D. I. Mendeleev Institute for Metrology

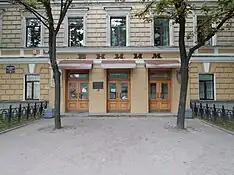
D. I. Mendeleev Institute for Metrology in St. Petersburg in 2013

State regulation of weights and measures in Russia was patchy and piecemeal until 29 April 1797, when Tsar Paul I issued a standardization edict aimed primarily at reducing fraud. Institutions for implementing this law followed, with a division overseeing standardisation being added to St Petersburg's Department of City Management, for example, on 19 September 1798. On 11 January 1798, a further law stipulated that State Councillor Gaskonii would supervise the production of official weights at the Aleksandrovskii factory, and these would be the only official measures in the realm. In practice, however, application of these laws was inconsistent.